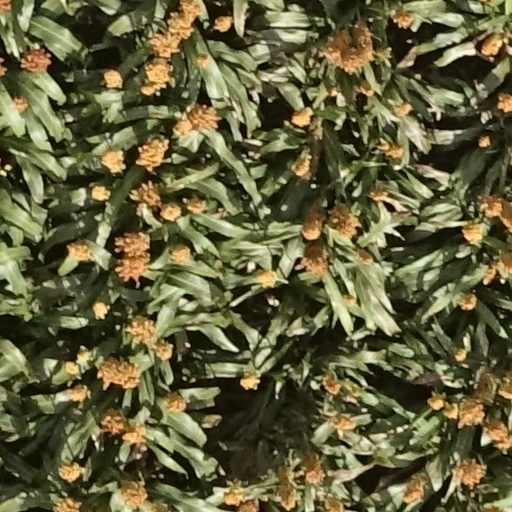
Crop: sorghum